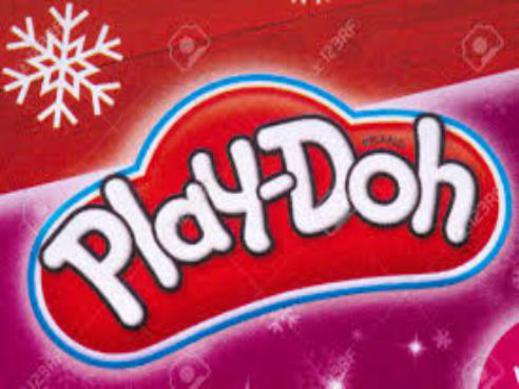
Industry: Leisure